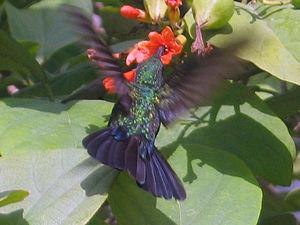
Le Mango vert est une grande espèce d’oiseau-mouche endémique de l’île principale de Porto Rico et de son archipel. Il fréquente habituellement les zones montagneuses de l’île, notamment les plantations de café.